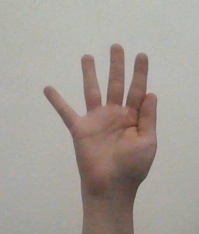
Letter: sheen